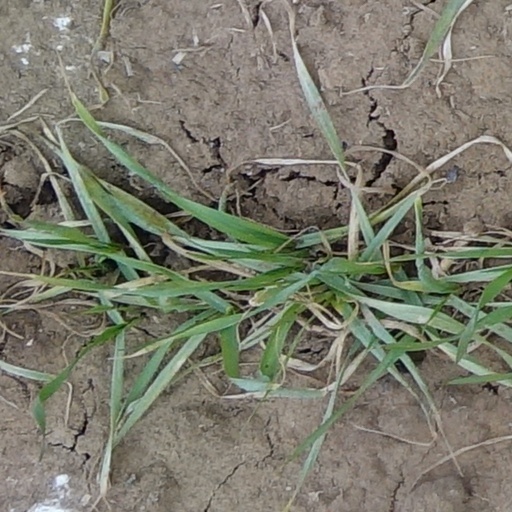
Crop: wheat